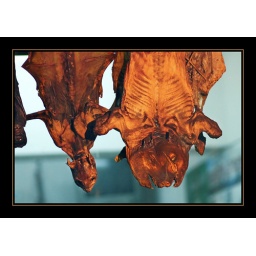
Seen at a street market in China.